Leslie Groves

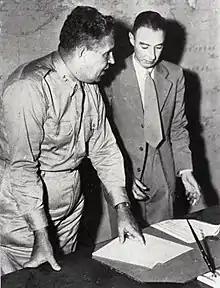
A man in shirt and tie and another wearing a suit stand behind a writing desk. On the wall behind is a map of the Pacific.

Groves met with Major General Wilhelm D. Styer in his office at the Pentagon to discuss the details. They agreed that in order to avoid suspicion, Groves would continue to supervise the Pentagon project. He would be promoted to brigadier general, as it was felt that the title "general" would hold more sway with the academic scientists working on the Manhattan Project. Groves therefore waited until his promotion came through on 23 September 1942 before assuming his new command. His orders placed him directly under Somervell rather than Reybold, with Marshall now answerable to Groves.